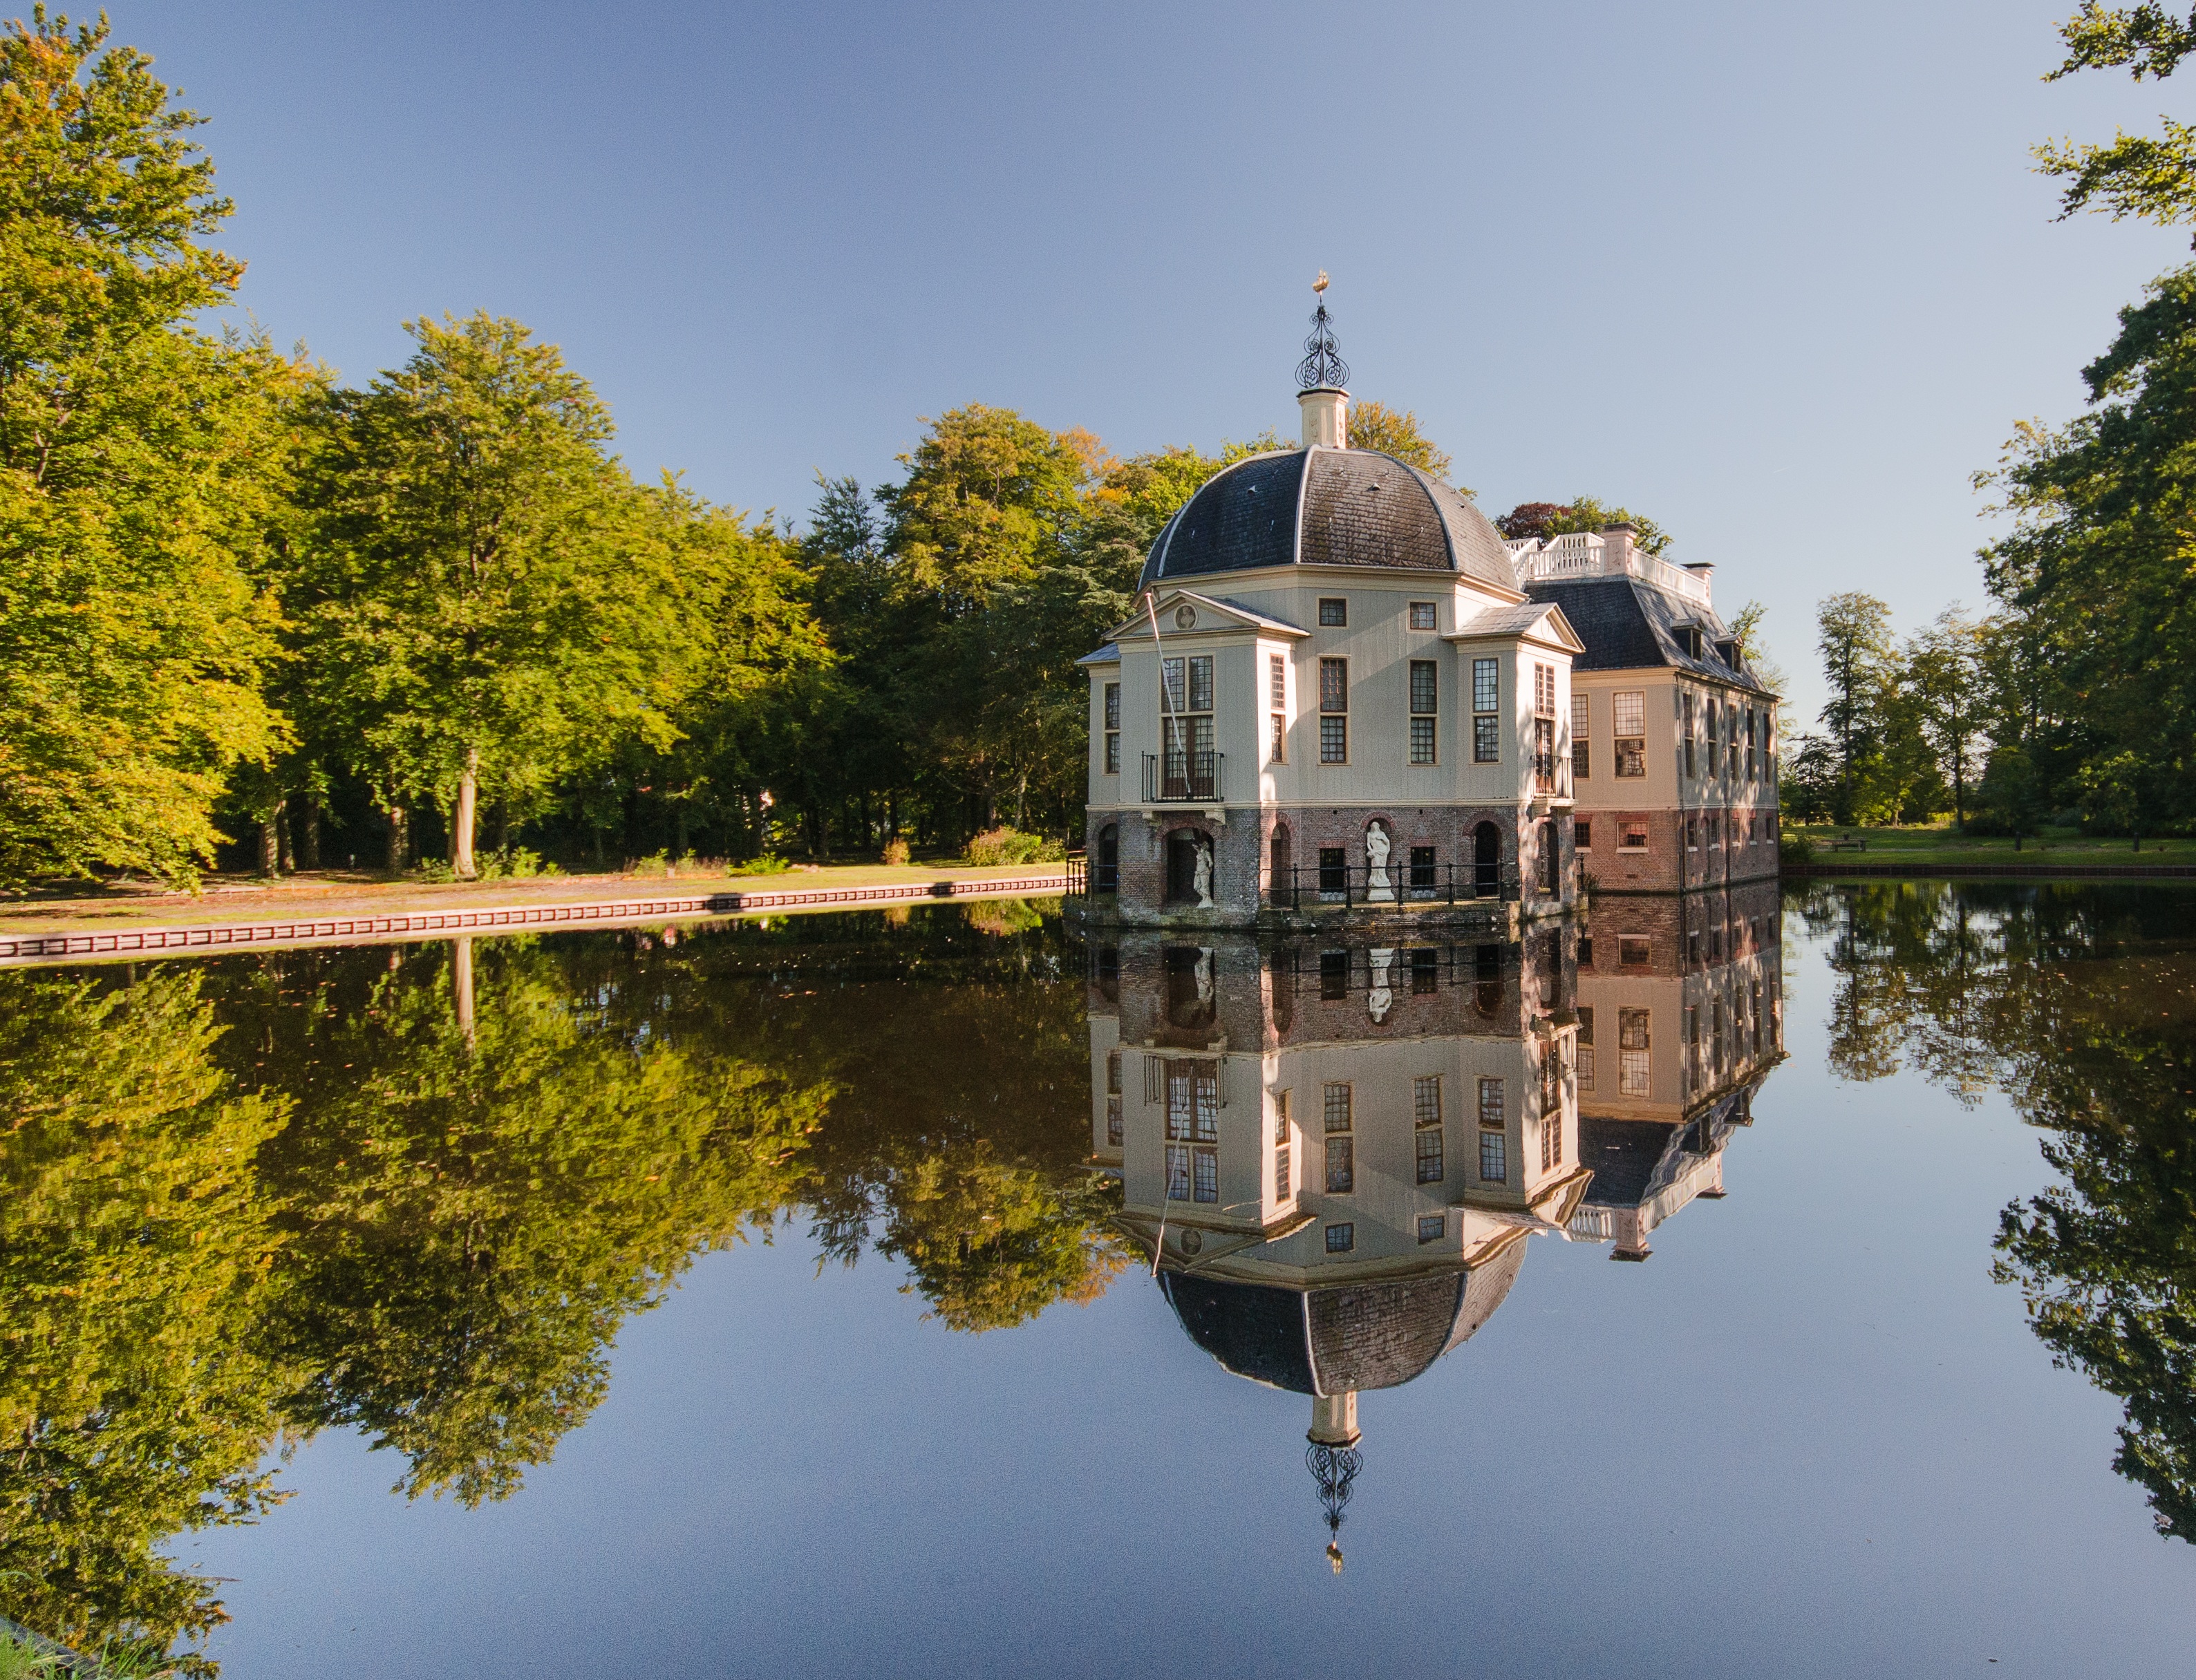
landscape, tree, water, mansion, house, lake, building, chateau, river, canal, monument, pond, europe, reflection, autumn, landmark, residence, waterway, body of water, trees, netherlands, dutch, culture, history, estate, golden age, 17th century